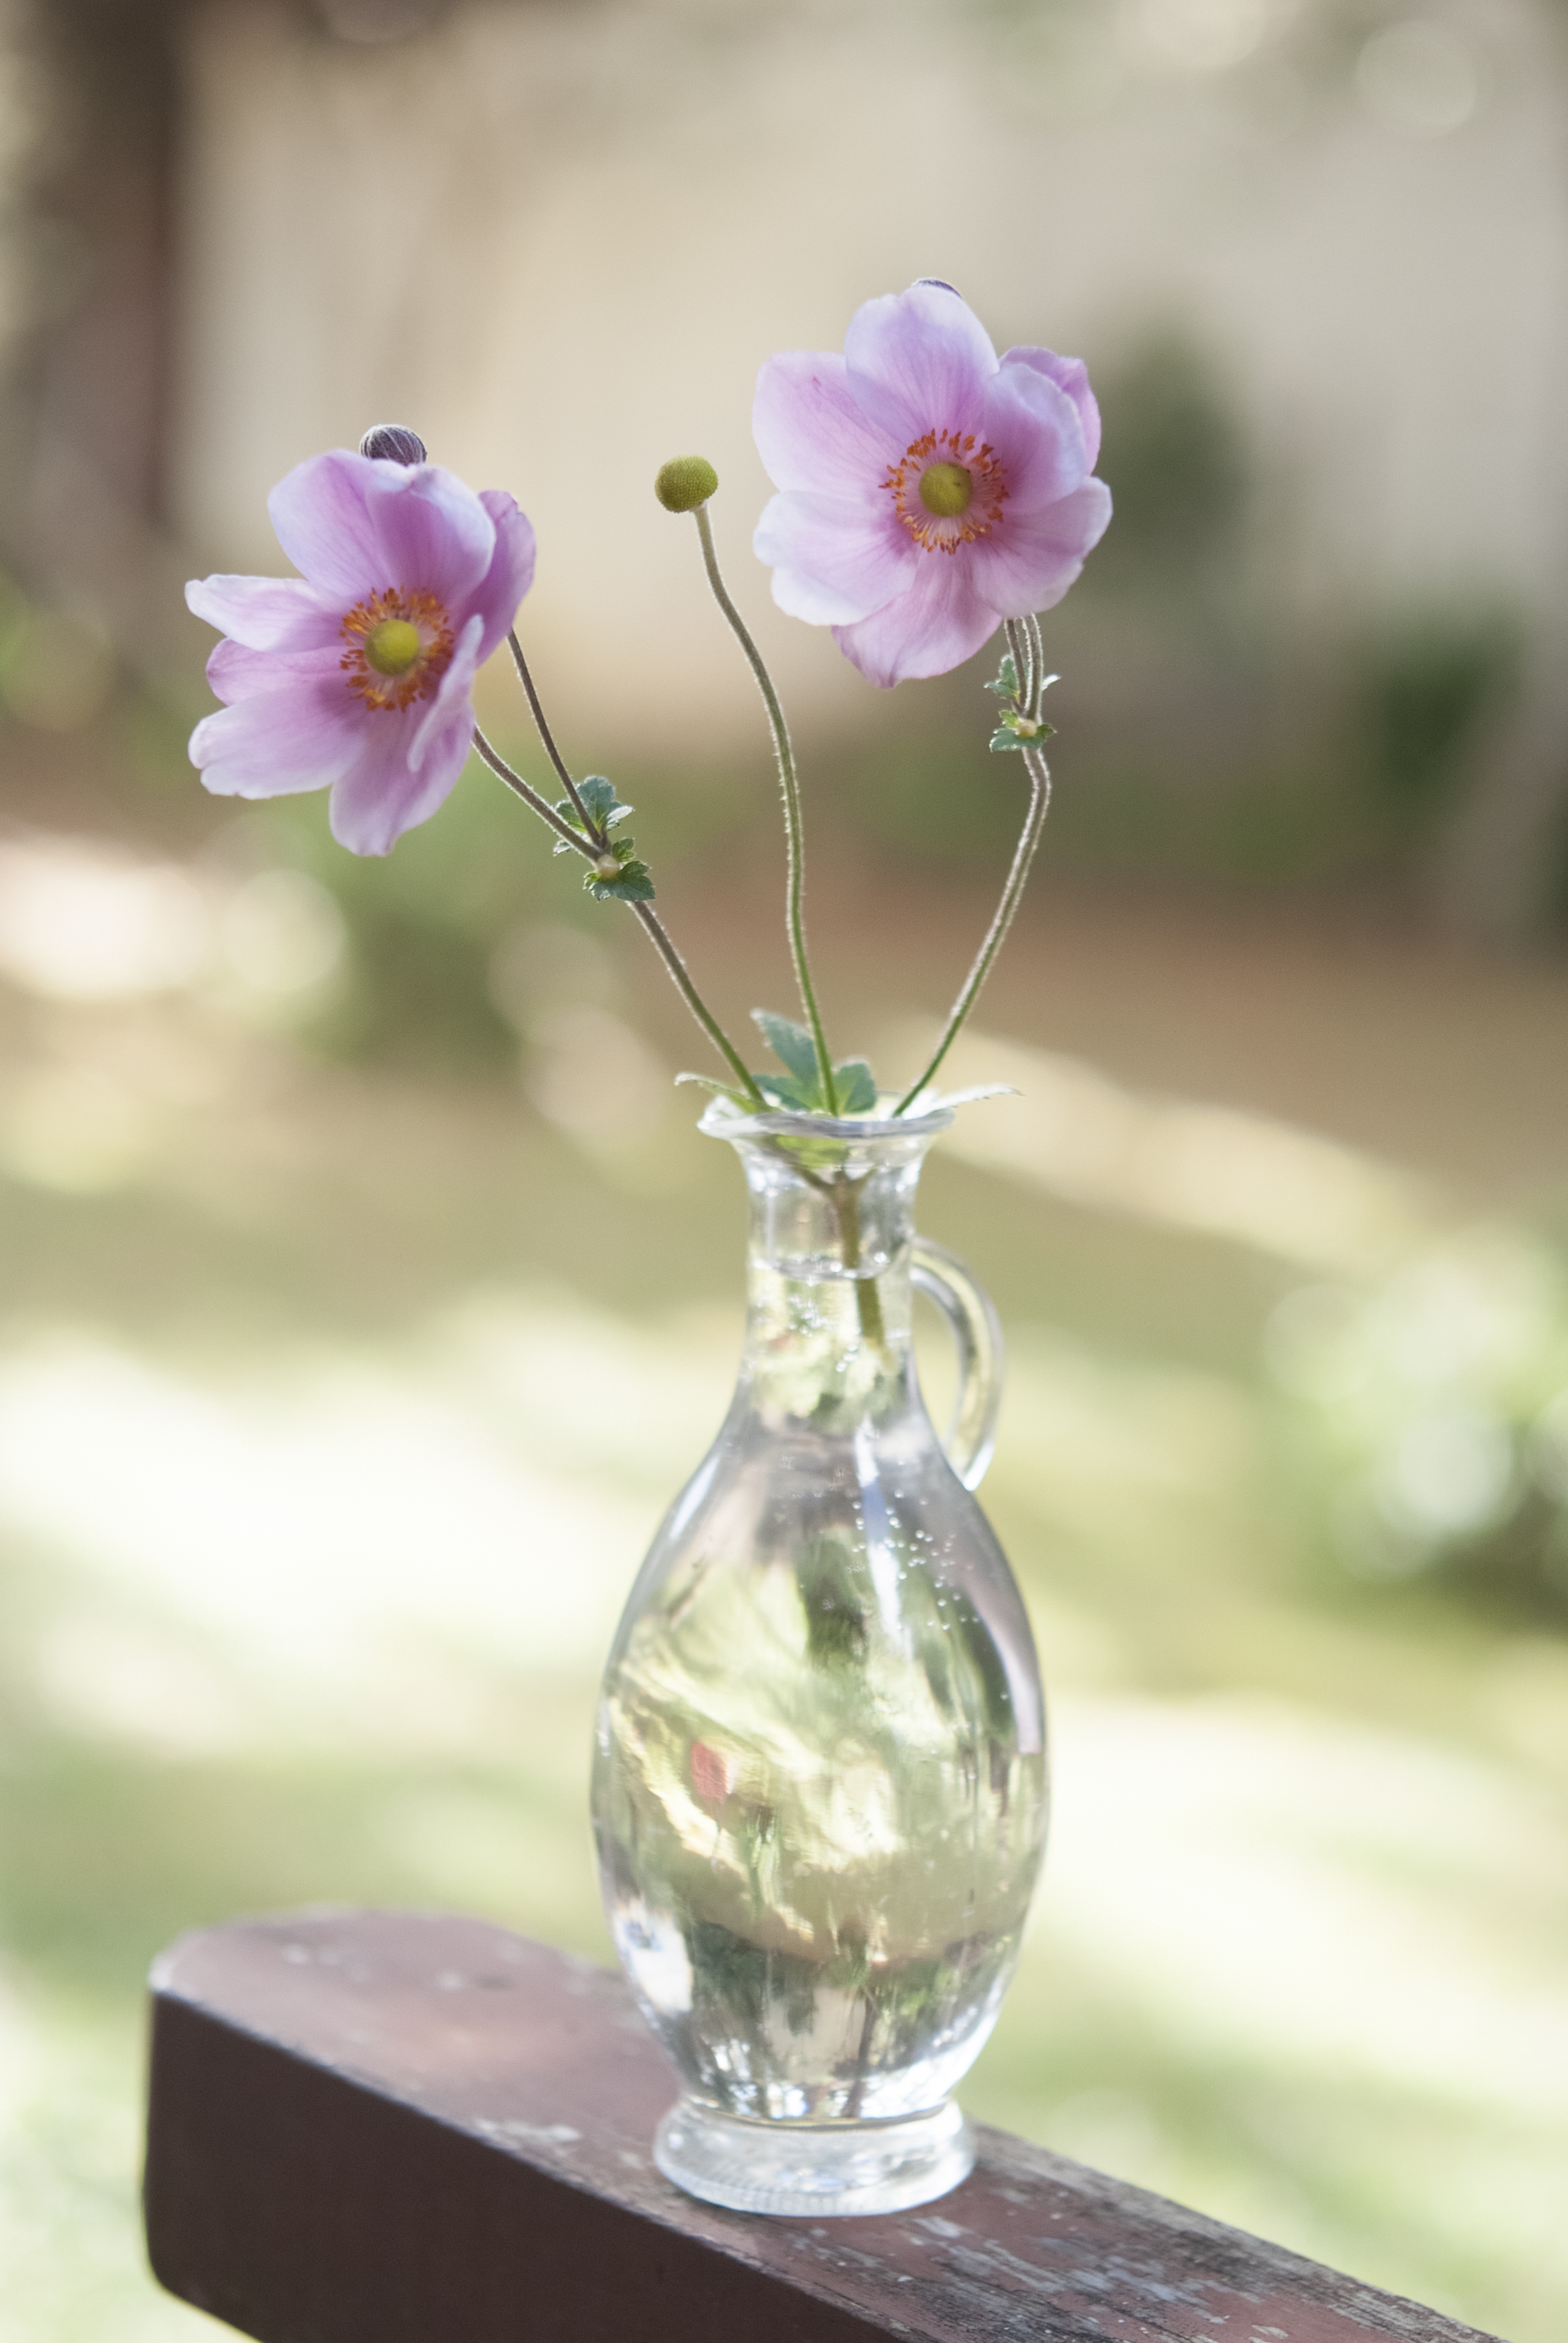
nature, blossom, plant, flower, petal, glass, home, floral, bouquet, vase, decoration, natural, pink, decor, flora, flowers, decorative, style, floristry, elegance, macro photography, floral design, centrepiece